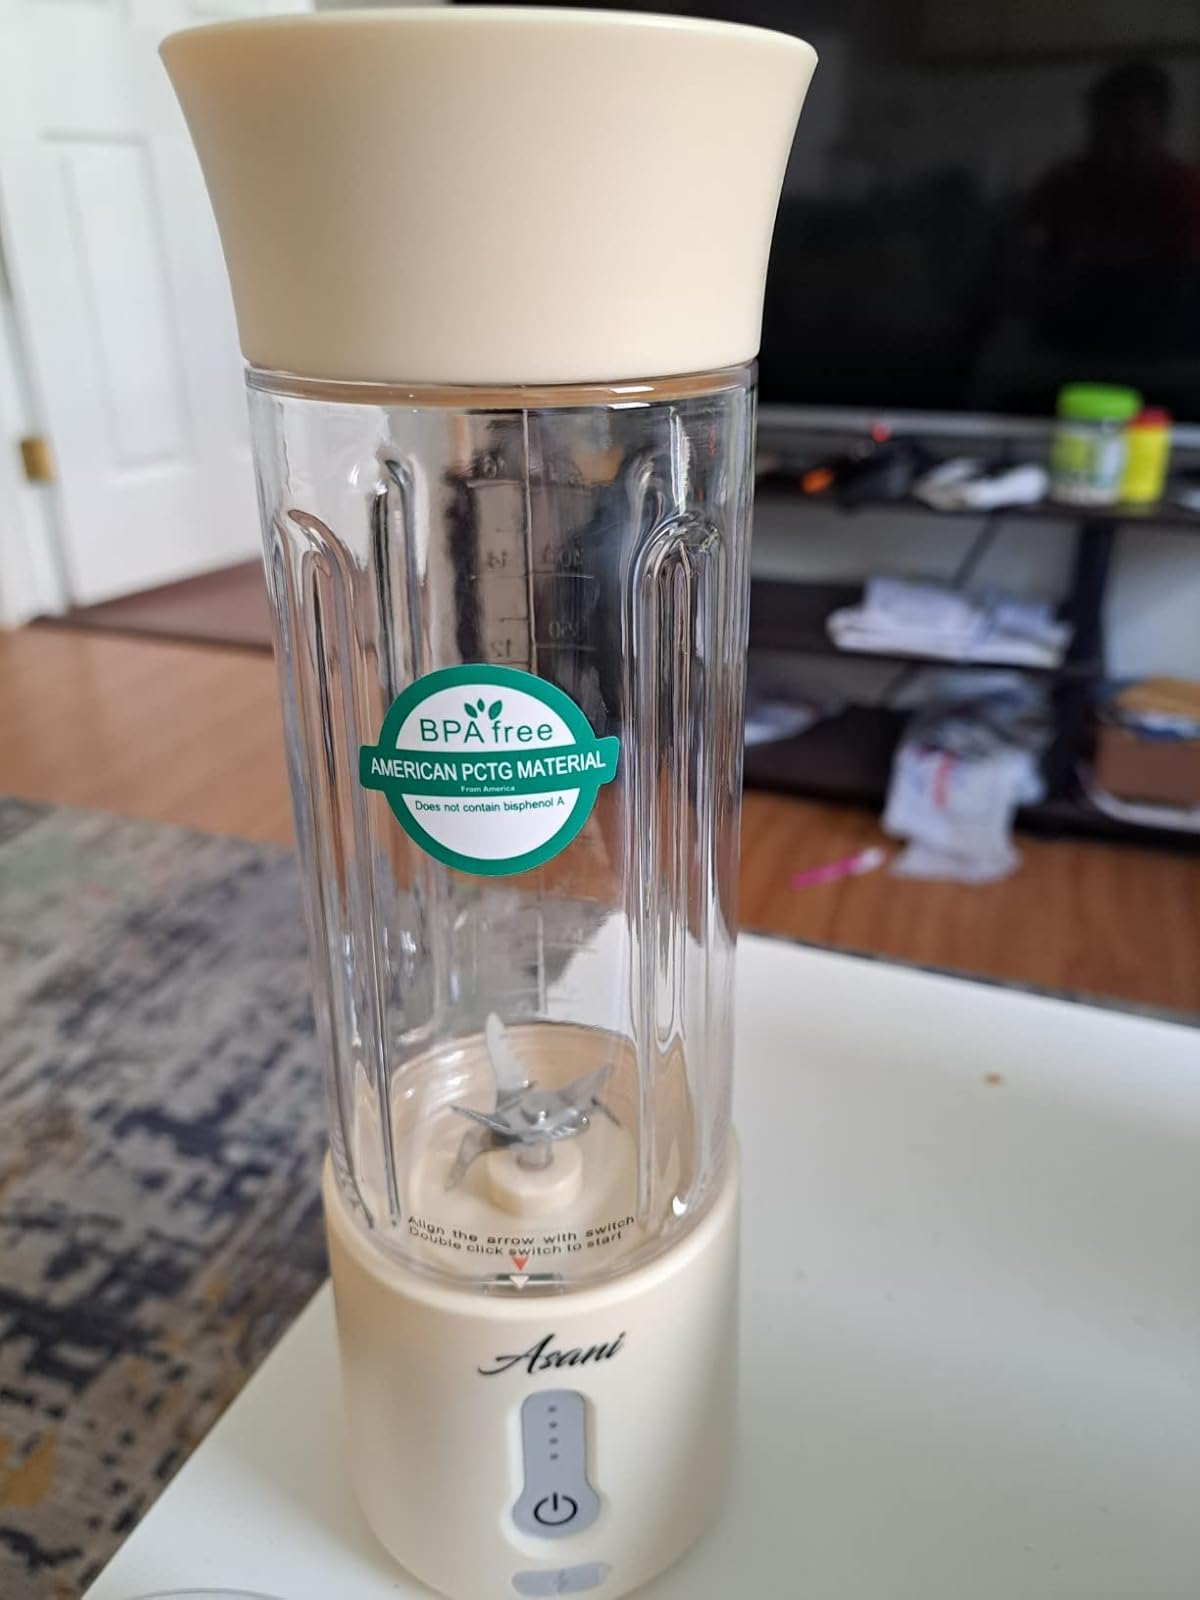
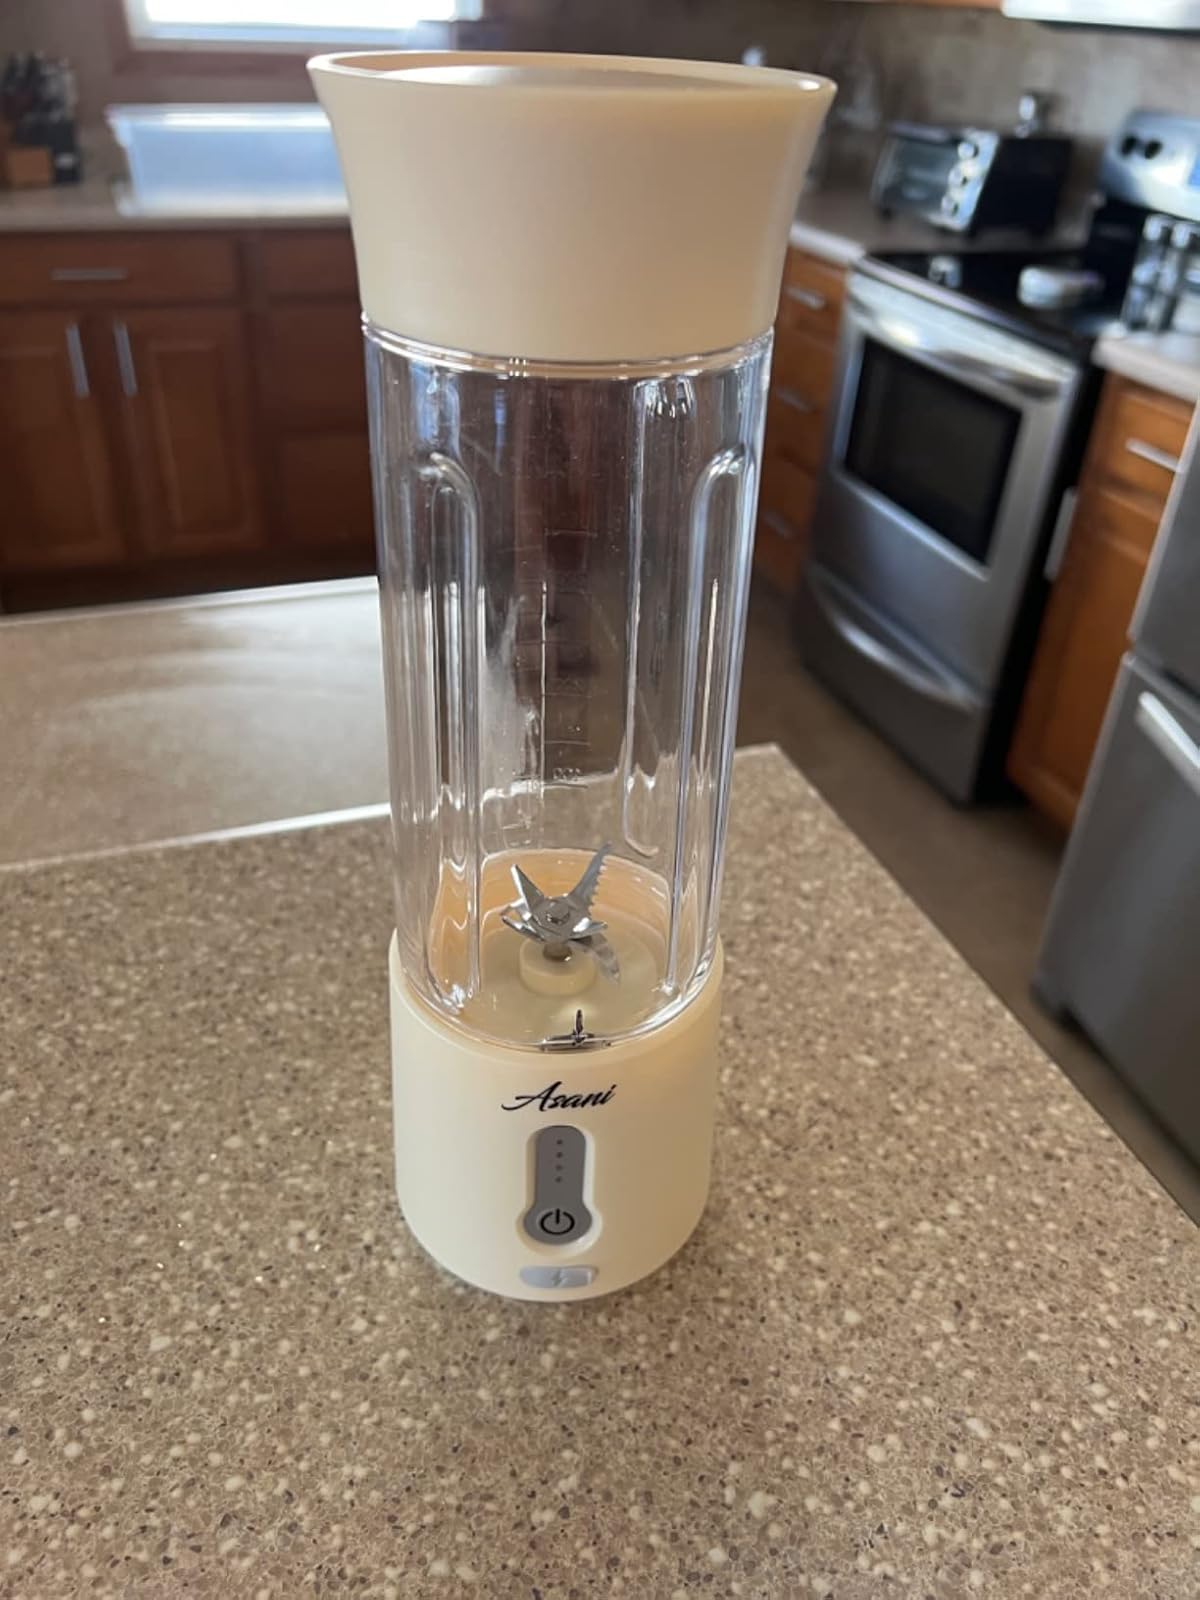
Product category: items_blender
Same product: yes